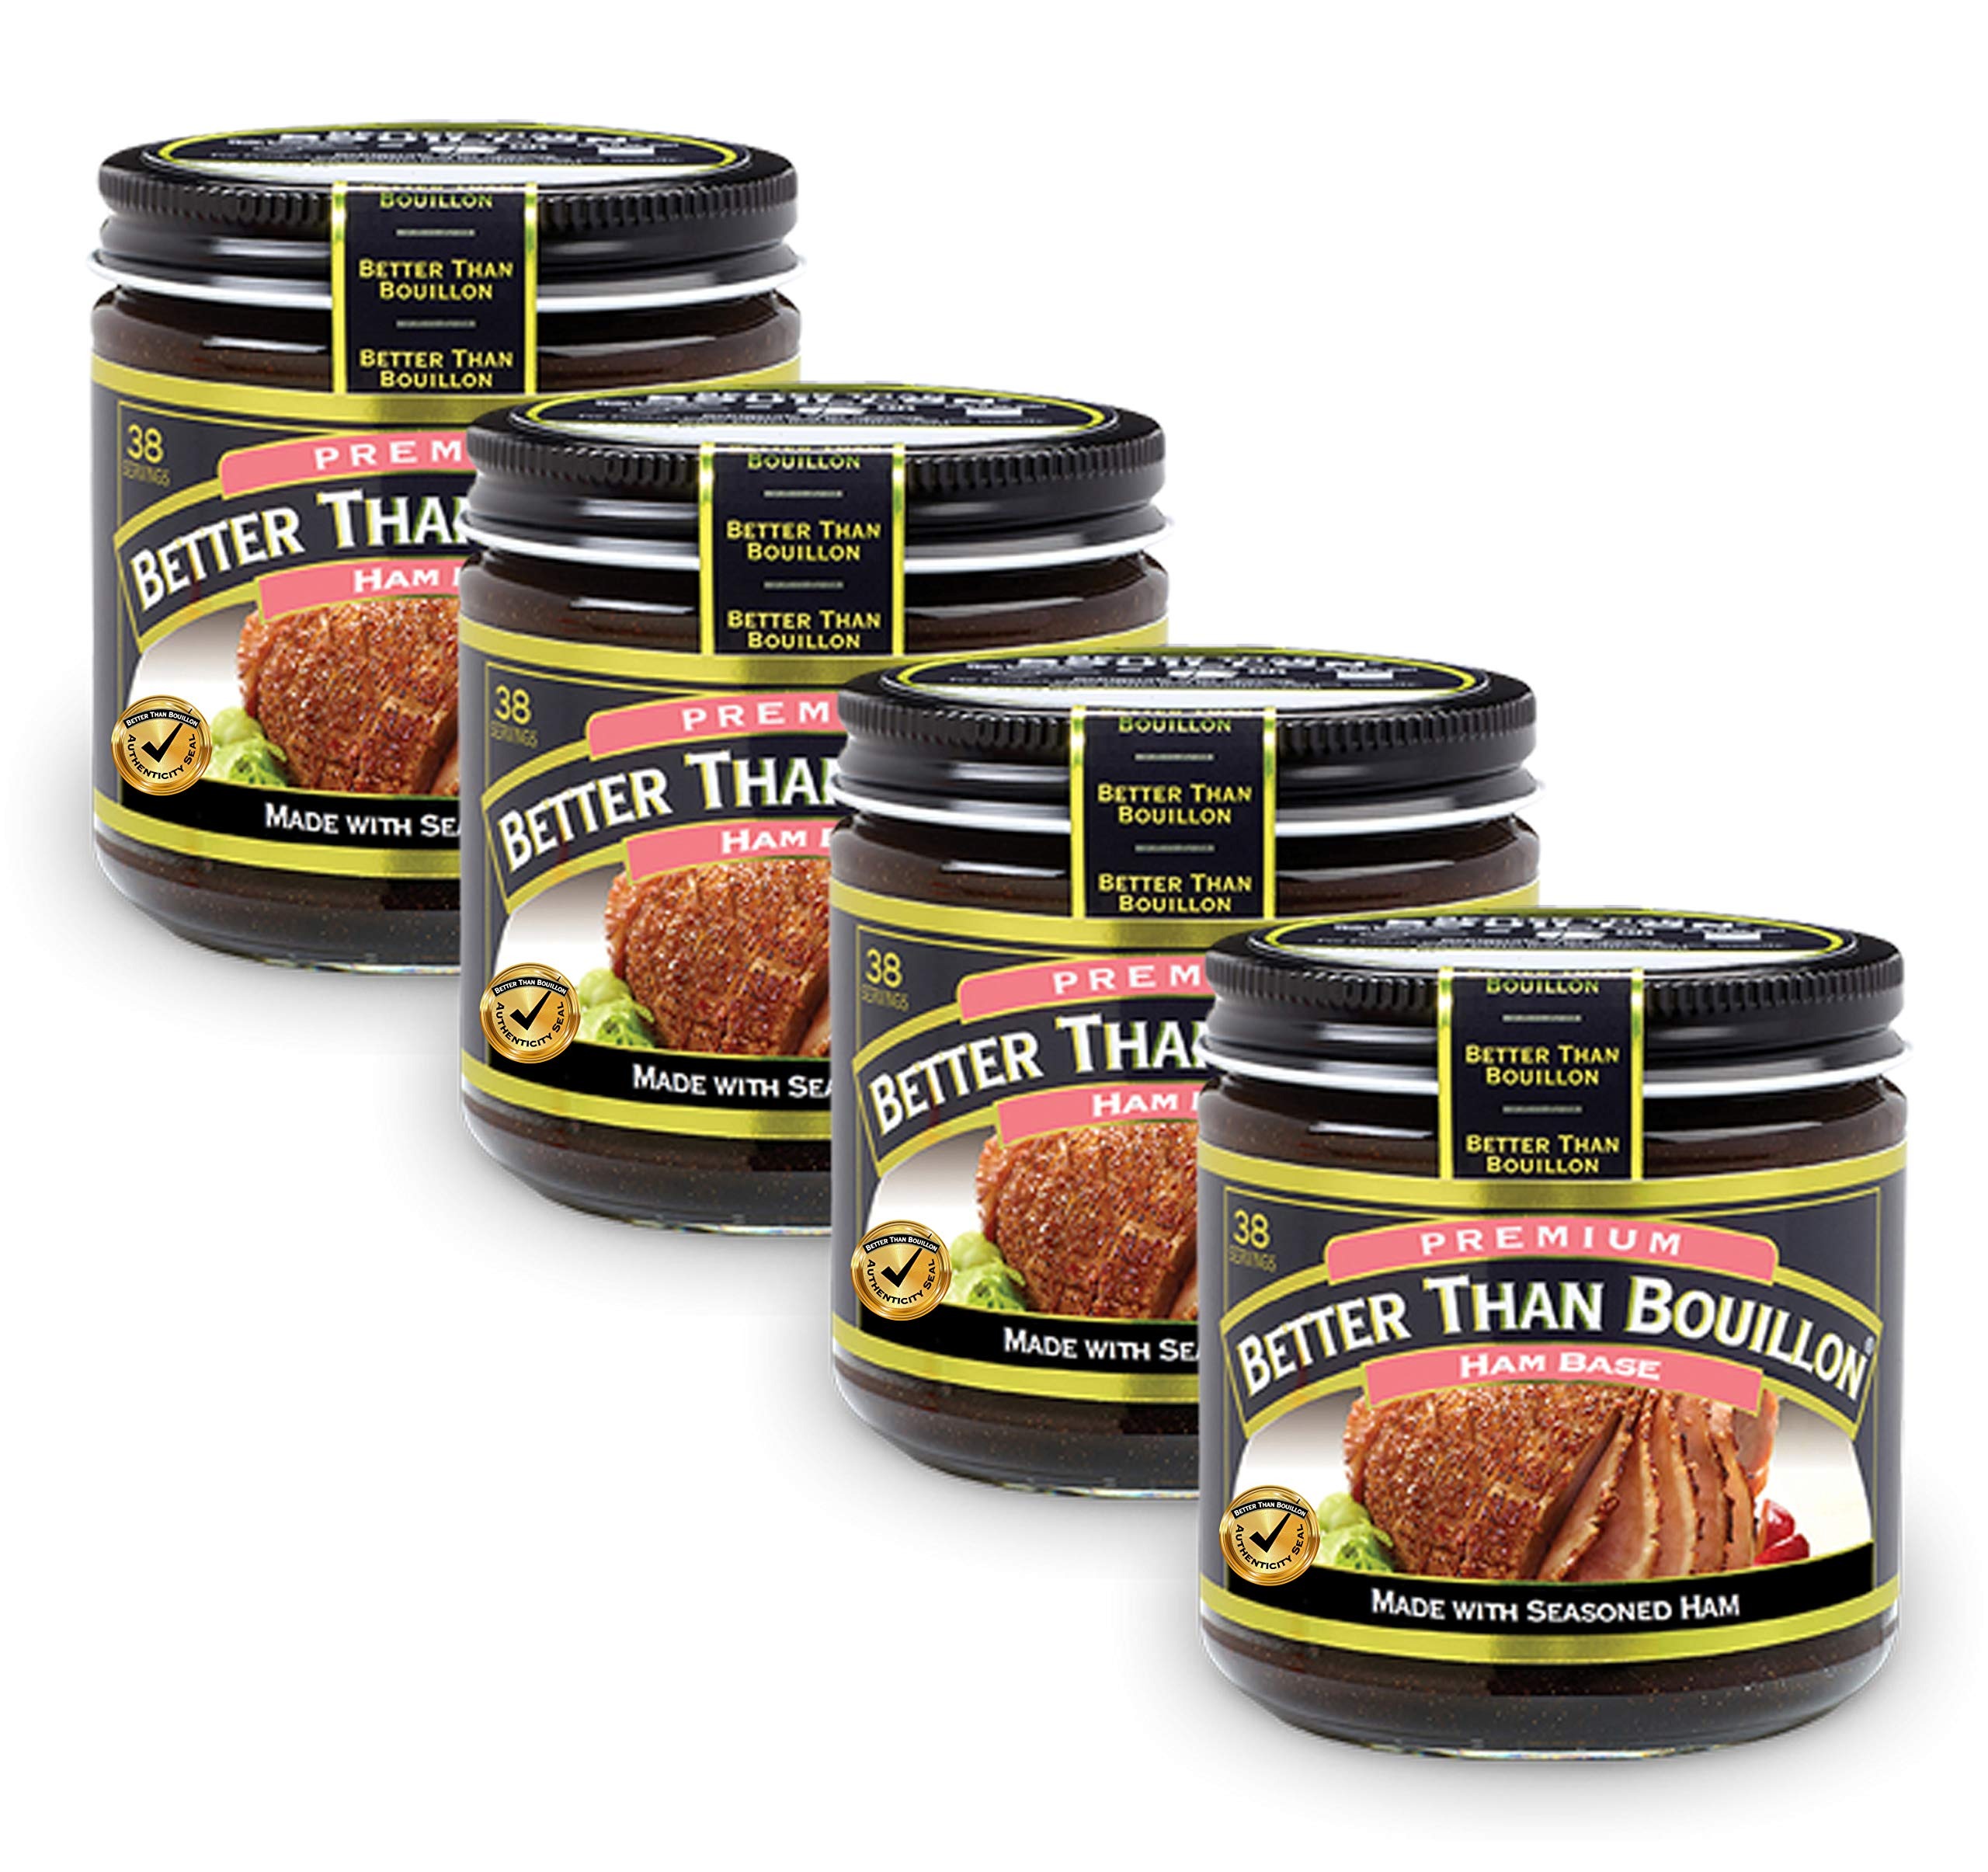
Item Name: Better Than Bouillon Ham Base 8 oz (Pack of 4)
Bullet Point: Better Than Bouillon Ham Base 8 oz
Product Description: Better Than Bouillon Ham Base 8 oz (Pack of 4). There’s nothing better than big flavors and cooked-all-day taste in your favorite meals. Well, except maybe getting that taste without actually taking all day. That’s where Better Than Bouillon comes in. We’re a paste, a base, a flavor enhancer, a kitchen shortcut, a secret seasoning and pretty much whatever you want us to be. We don’t really like labels – except the ones on our jar. Unlike blocks or cubes, Better Than Bouillon makes it easy to add just the right amount of flavor to your dish. We use only premium ingredients across a full range of bases, so you can get creative with soups, pasta, rice, meats, vegetables and more. Find your favorite flavor today – and no matter what you’re making, make it better. Better Than Bouillon is a brand of Southeastern Mills – a fourth-generation family business located in Rome, Georgia, and a valued supplier to the food industry, serving a national customer base
Value: 32.0
Unit: Ounce

Price: 25.91